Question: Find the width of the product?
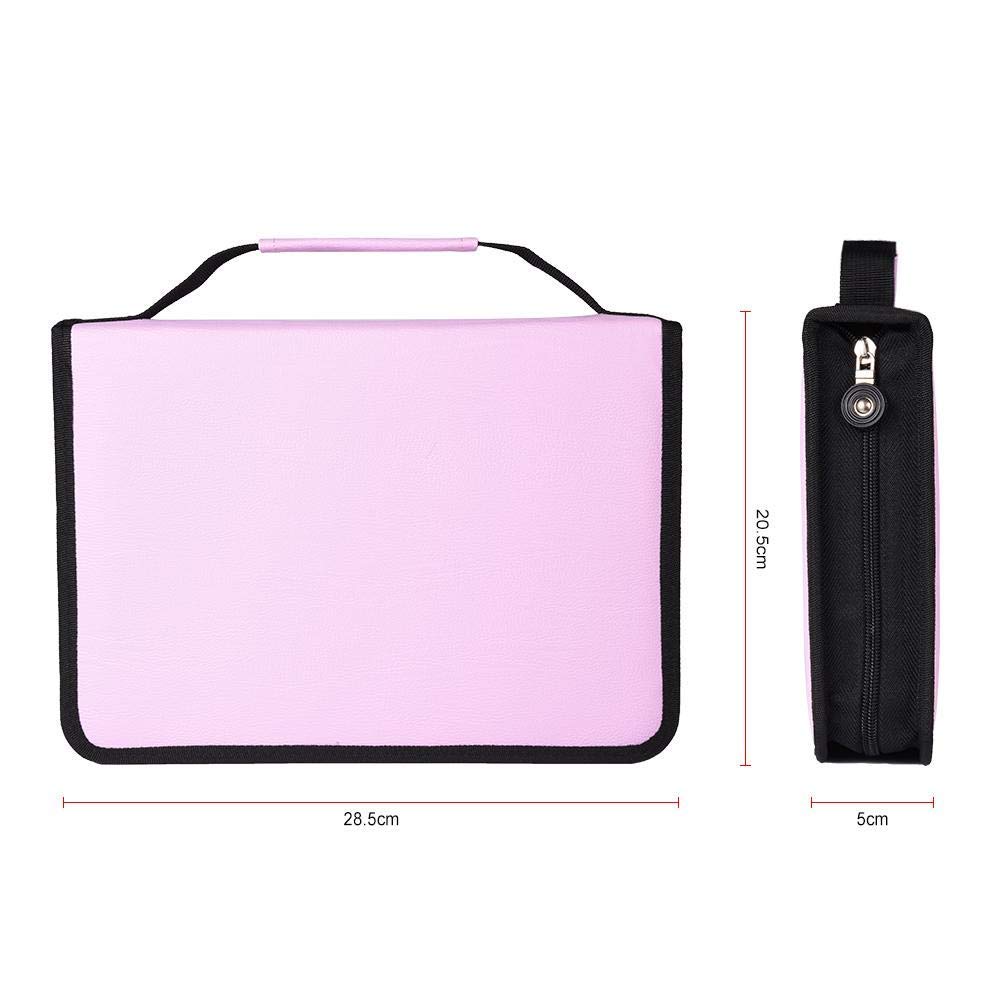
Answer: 5.0 centimetre